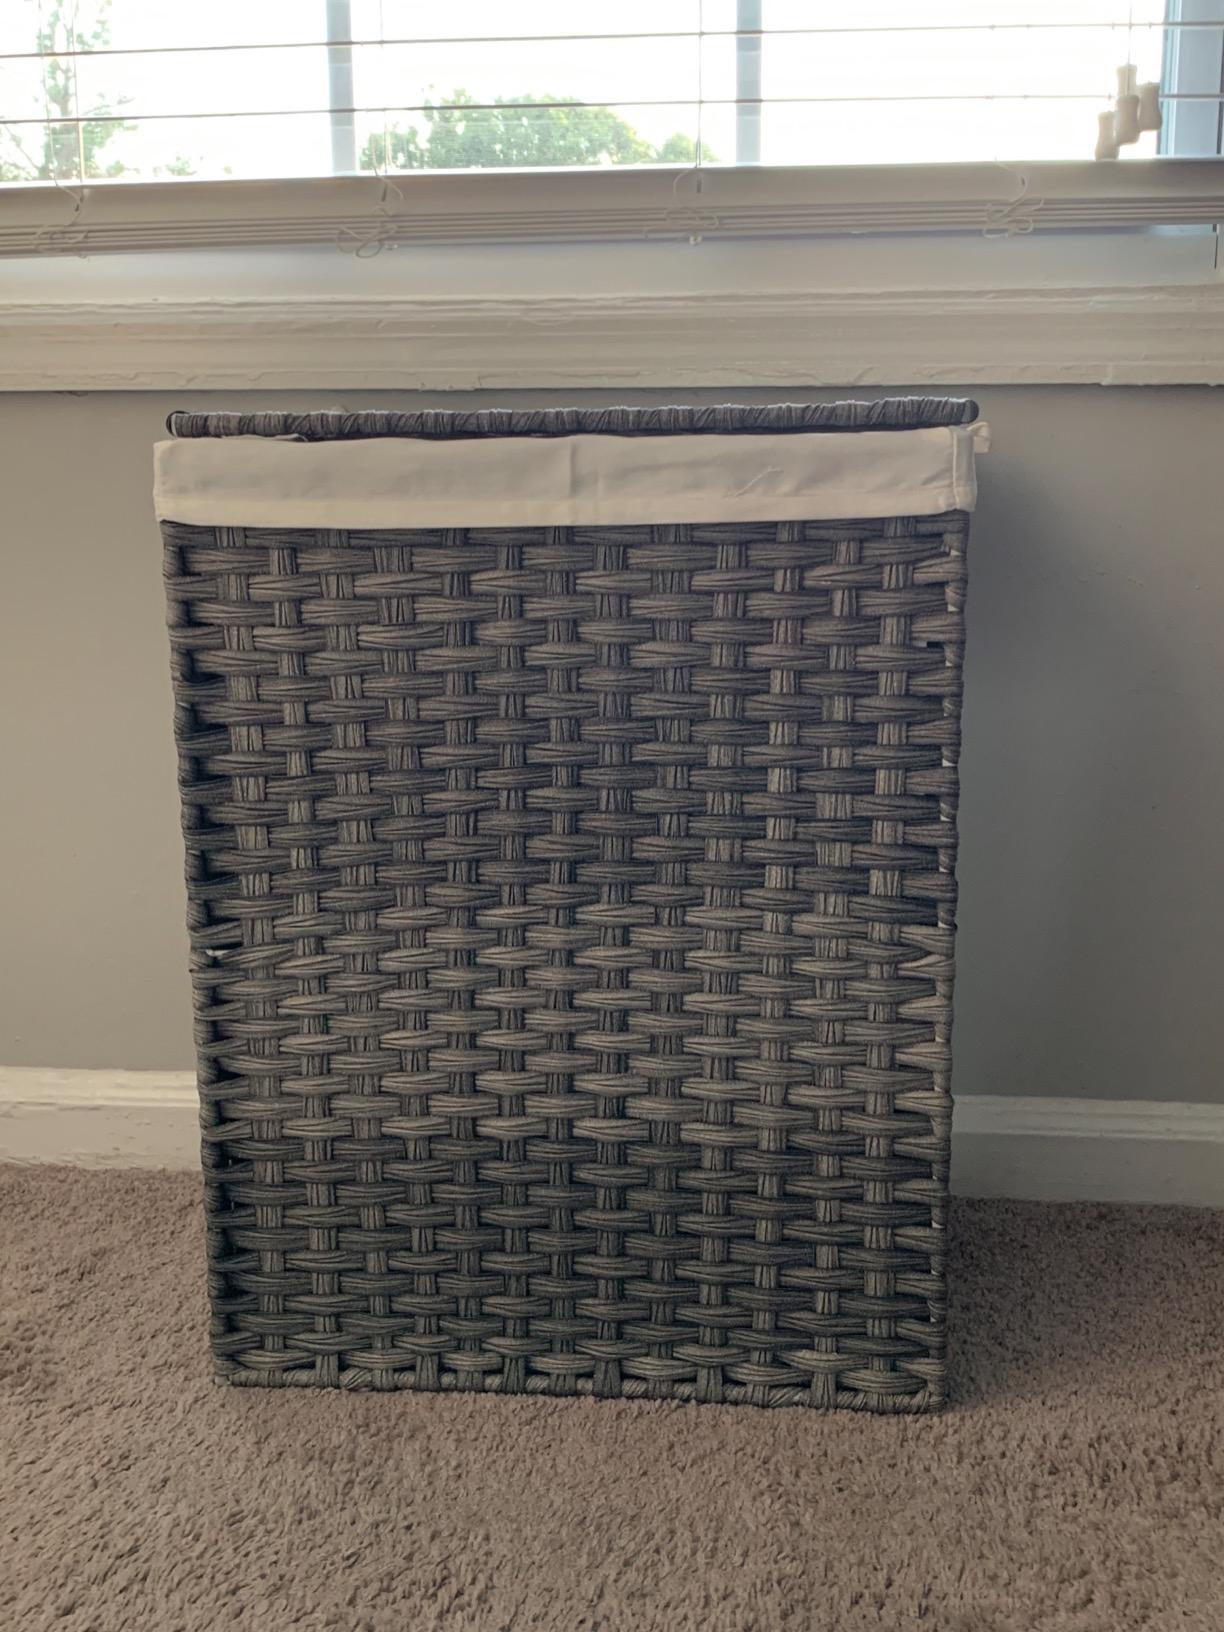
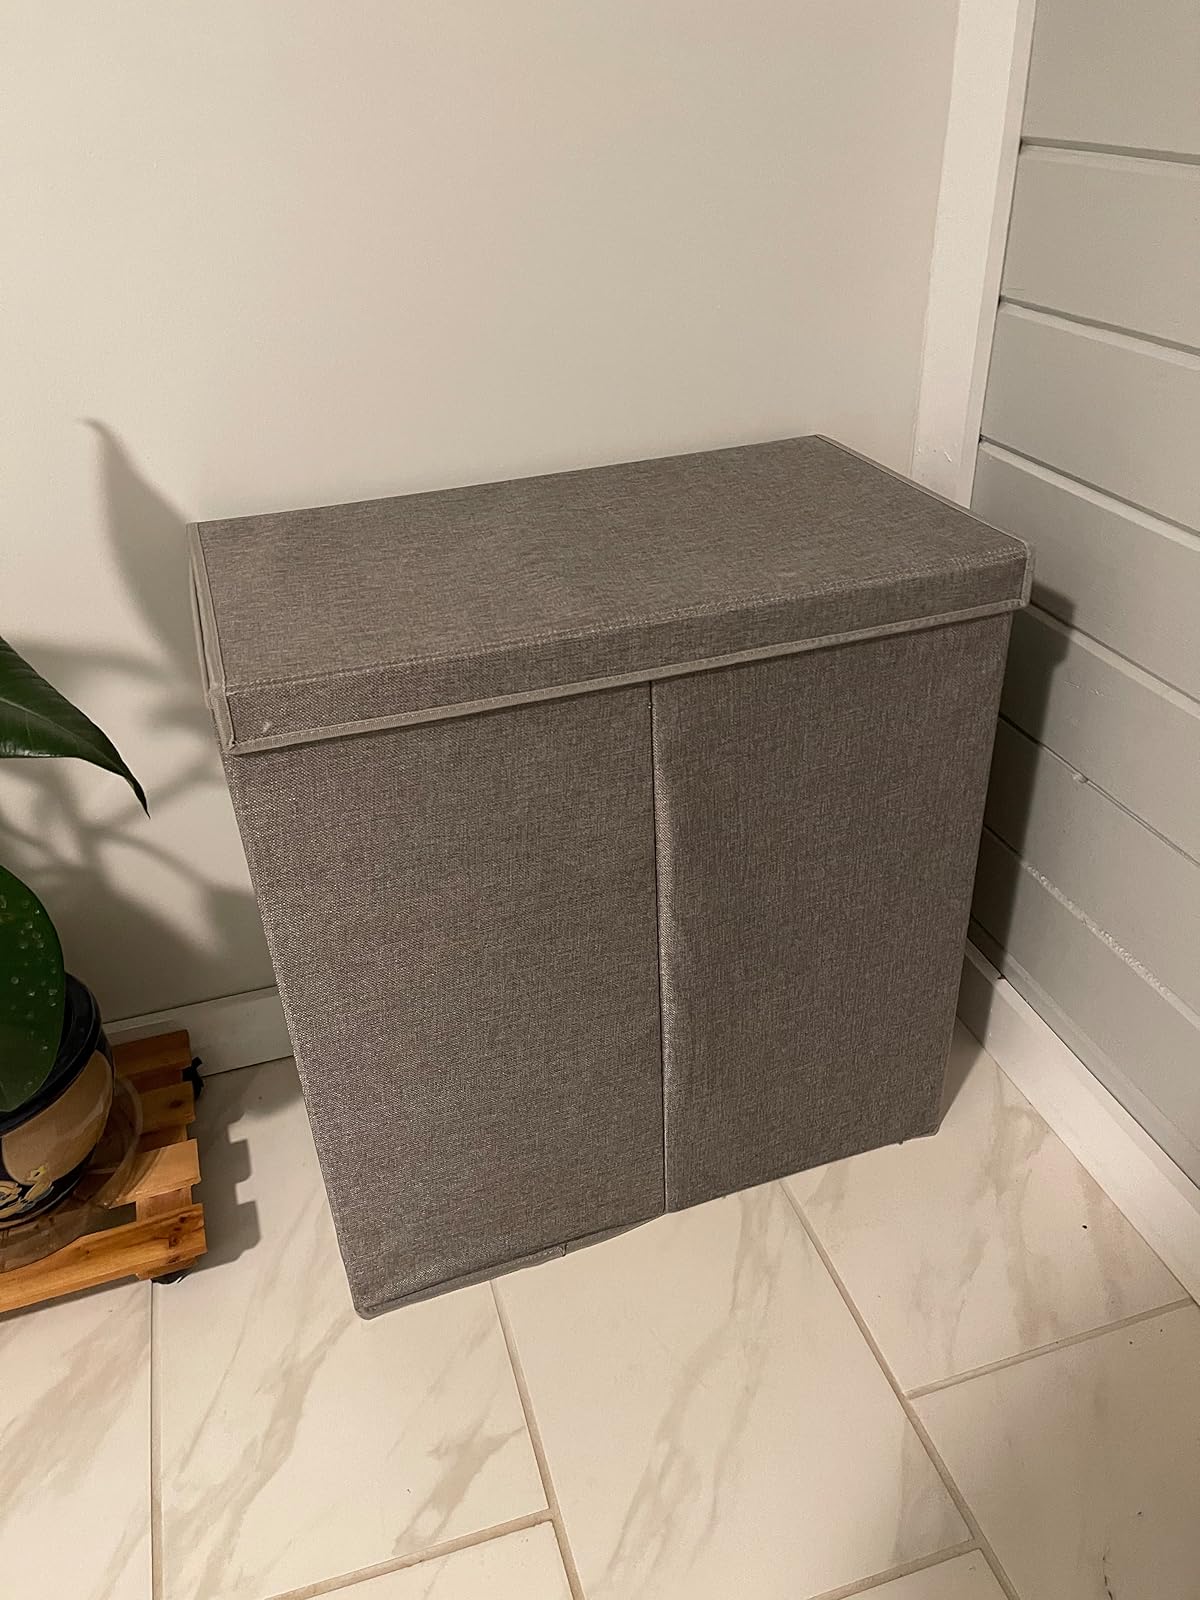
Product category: items_hamper
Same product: no